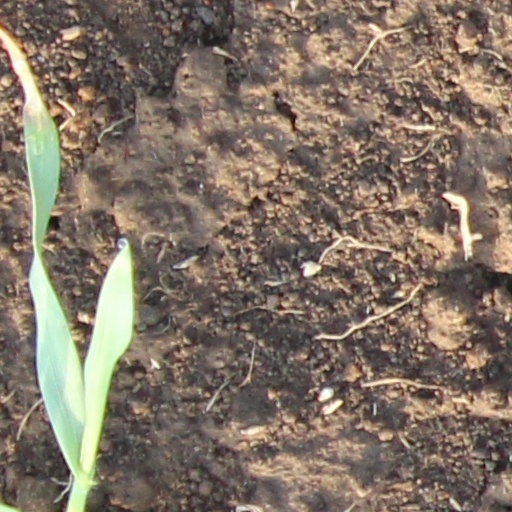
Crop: wheat